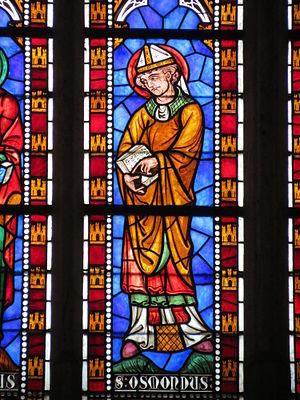
Vitrail de la rose nord représentant Saint Osmond, évêque de Salisbury (1078-1099).
Osmond de Sées puis Osmond de Salisbury et plus tard saint Osmond, fut évêque de Salisbury à partir de 1078. Il fut aussi lord chancelier d'Angleterre et conseiller privé du roi Guillaume le Conquérant. Il est considéré comme l'auteur de la très répandue liturgie de Salisbury, l' « Usage de Sarum ». Il est canonisé en 1457, sa fête est commémorée le 4 décembre.